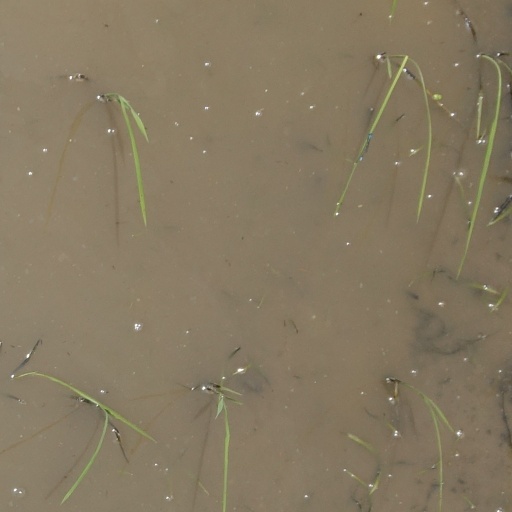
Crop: rice